Vanilla

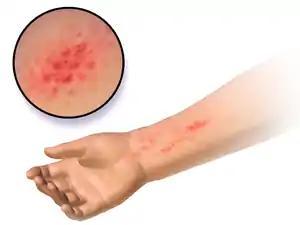
Illustration of allergic contact dermatitis

The sap of most species of vanilla orchid which exudes from cut stems or where beans are harvested can cause moderate to severe dermatitis if it comes in contact with bare skin. The sap of vanilla orchids contains calcium oxalate crystals, which are thought to be the main causative agent of contact dermatitis in vanilla plantation workers.